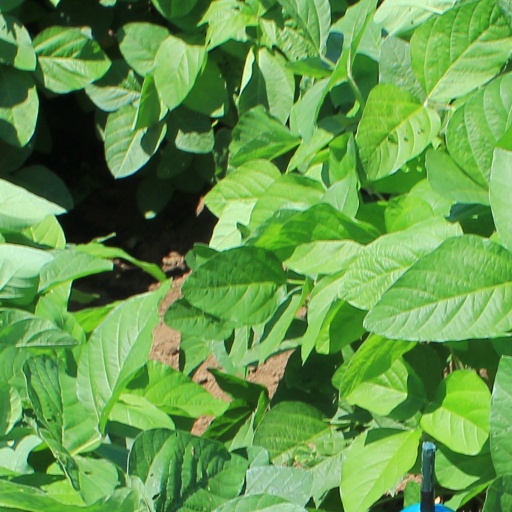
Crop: soybean